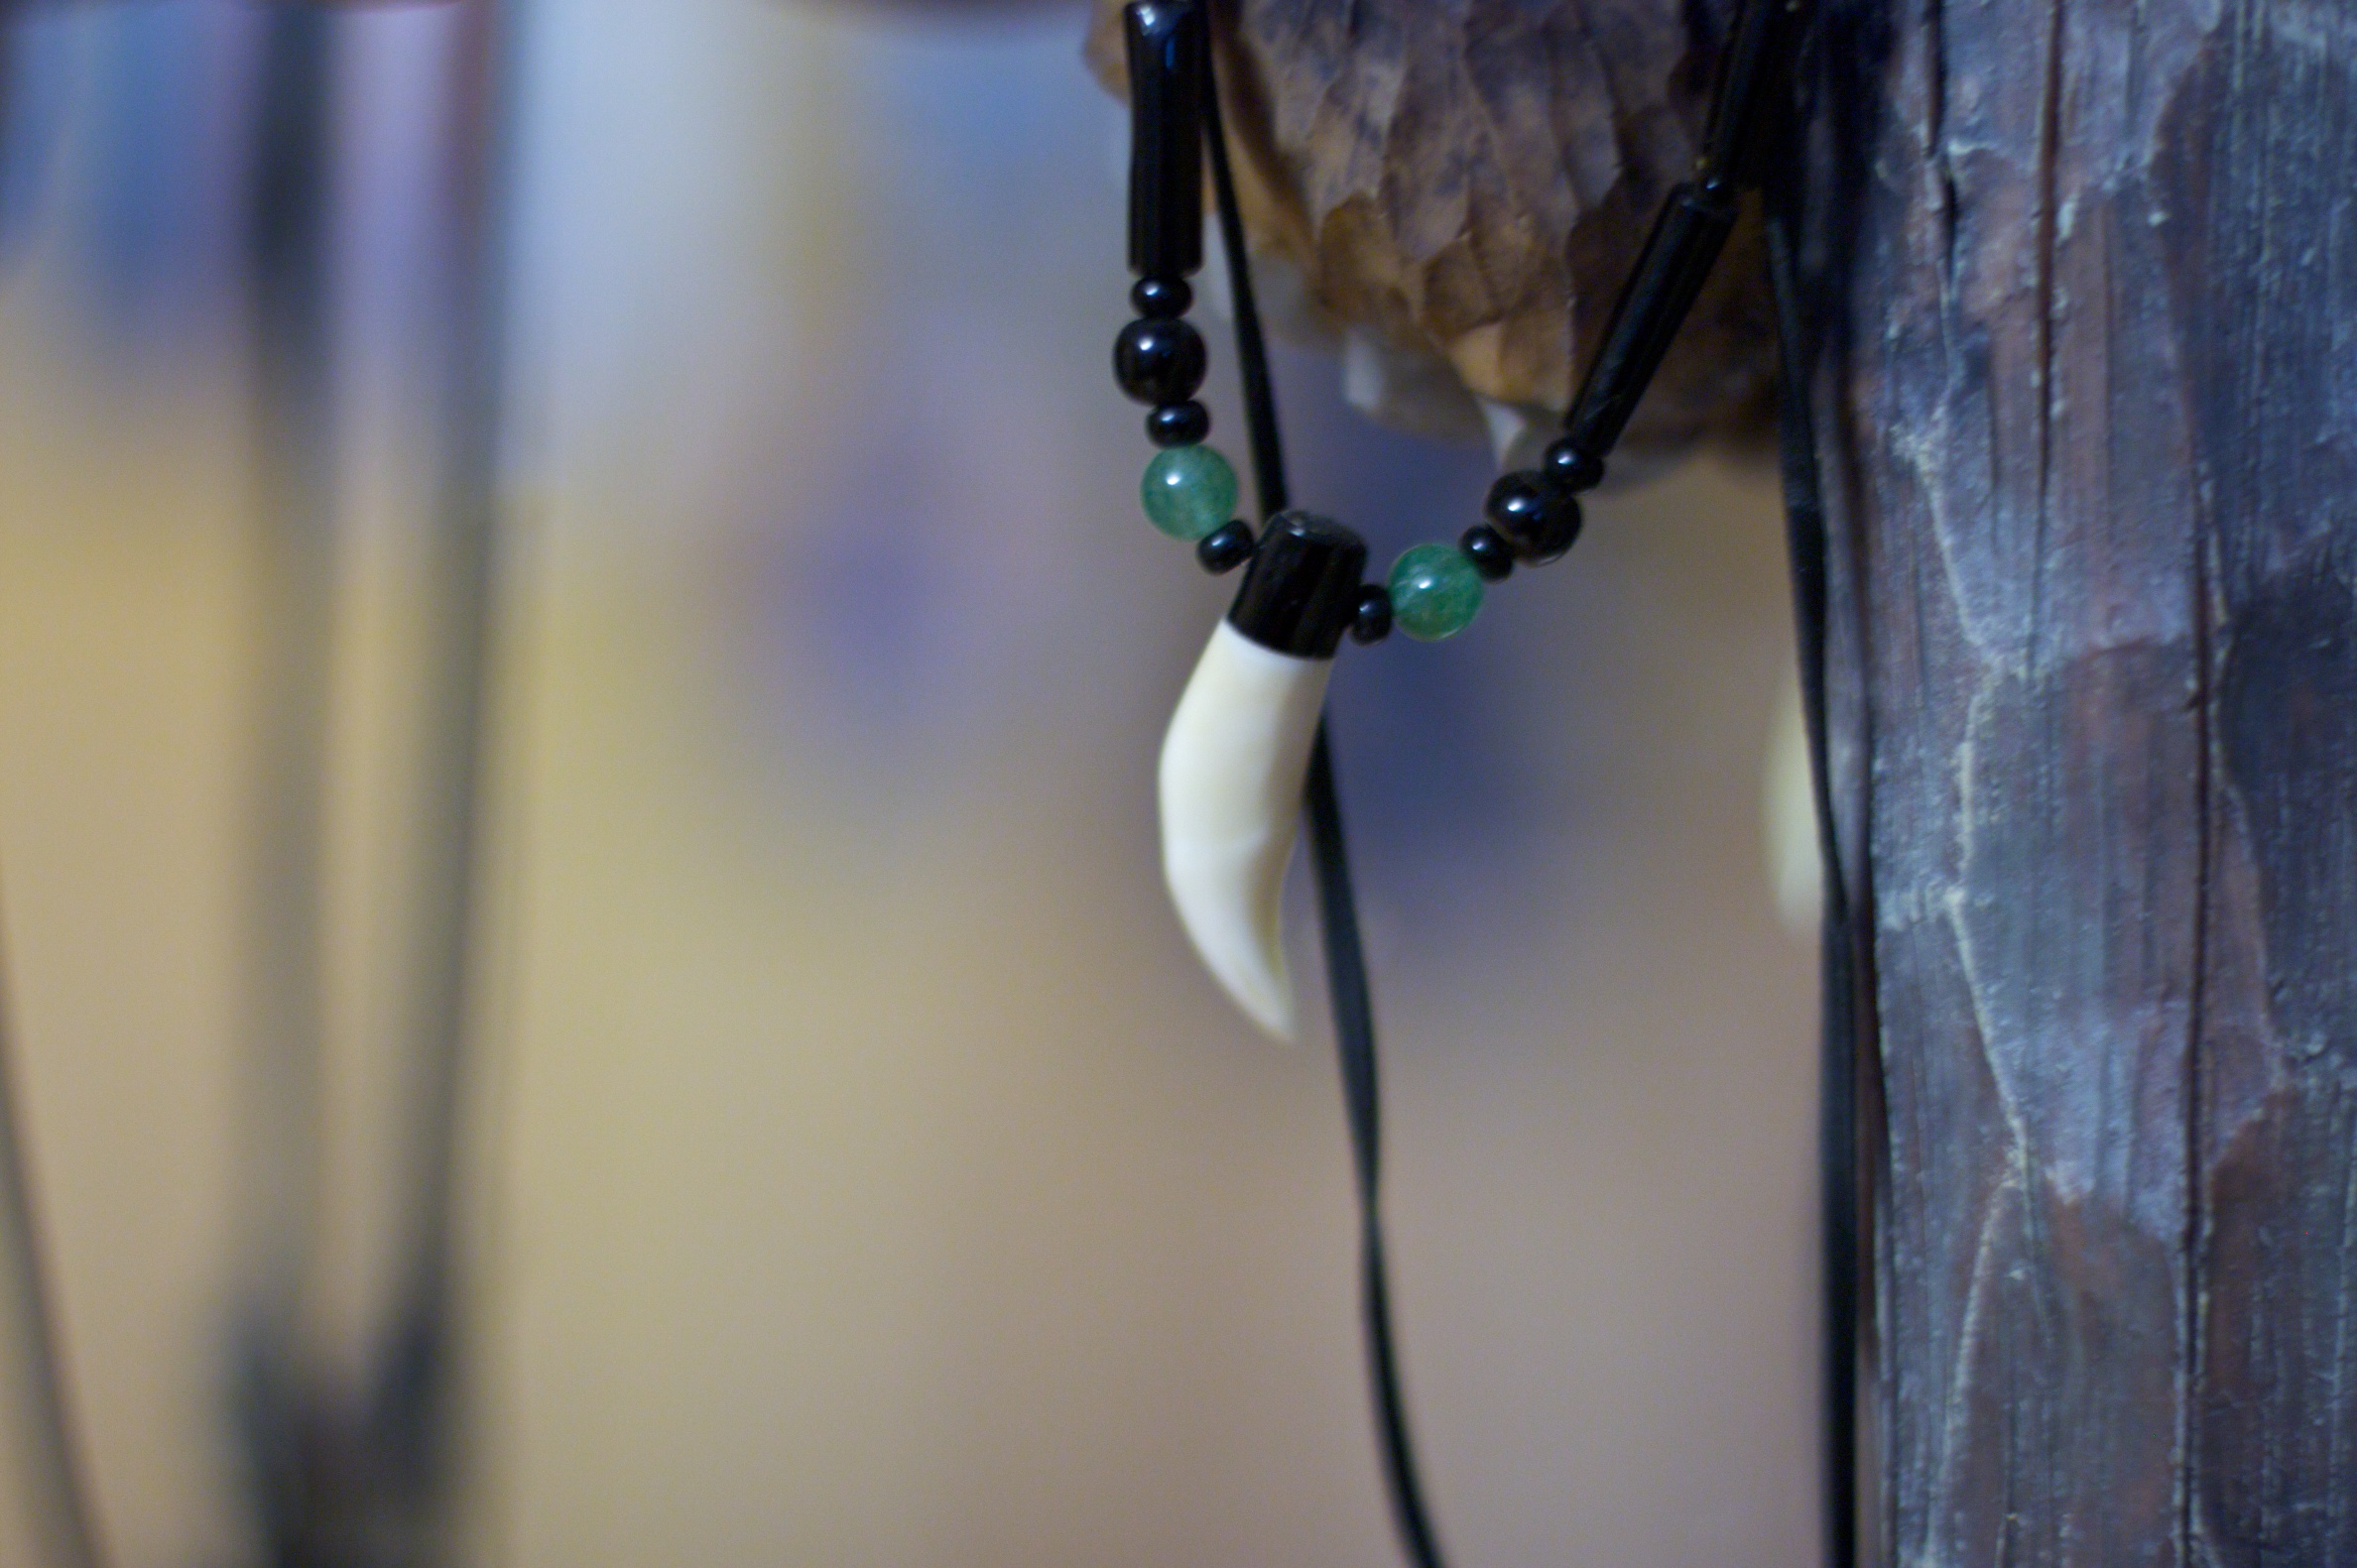
photography, flower, spring, green, color, blue, close up, organ, macro photography